Court House Square (Charleston)

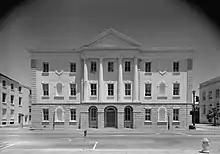
Charleston County Courthouse (1790-92), James Hoban, architect. A likely model for The White House.

Court House Square is the location of Charleston County Courthouse in downtown Charleston, South Carolina, at the intersection of Meeting and Broad Streets. It is historically known as "the Four Corners of Law" because the intersection hosted buildings from each level of government: the Courthouse (state law), City Hall (municipal law), the Federal Building and U.S. Post Office (federal law), and Saint Michael's Episcopal Church (canon law).